History of Thessaly

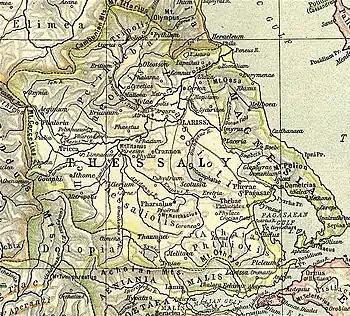
Thessaly in Antiquity

In the summer of 480 BC, the Persians invaded Thessaly. The Greek army that guarded the Vale of Tempe evacuated the road before the enemy arrived. Not much later, Thessaly surrendered. The Thessalian family of Aleuadae joined the Persians. In the Peloponnesian War the Thessalians tended to side with Athens and usually prevented Spartan troops from crossing through their territory with the exception of the army of Brasidas. In the 4th century BC Thessaly became dependent on Macedon. In the 2nd century BC, as with the rest of Greece, Thessaly came under the control of the Roman Republic.